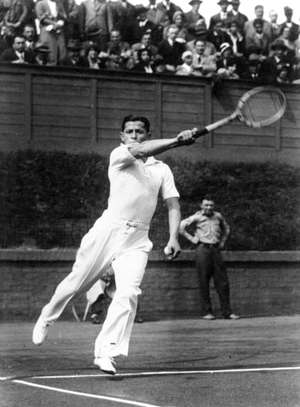
Ladislav Hecht est un ancien joueur tchécoslovaque de tennis né à Žilina en Hongrie le 31 août 1909 et décédé à New York dans le Queens le 27 mai 2004.